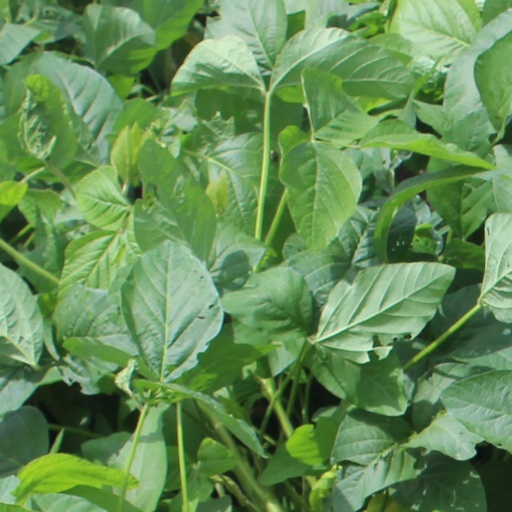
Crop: soybean